City of Waterloo Carousel

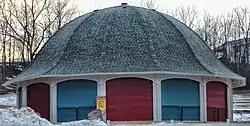
City of Waterloo Carousel

The City of Waterloo Carousel is located in Waterloo, Wisconsin.